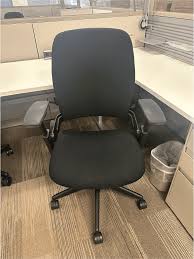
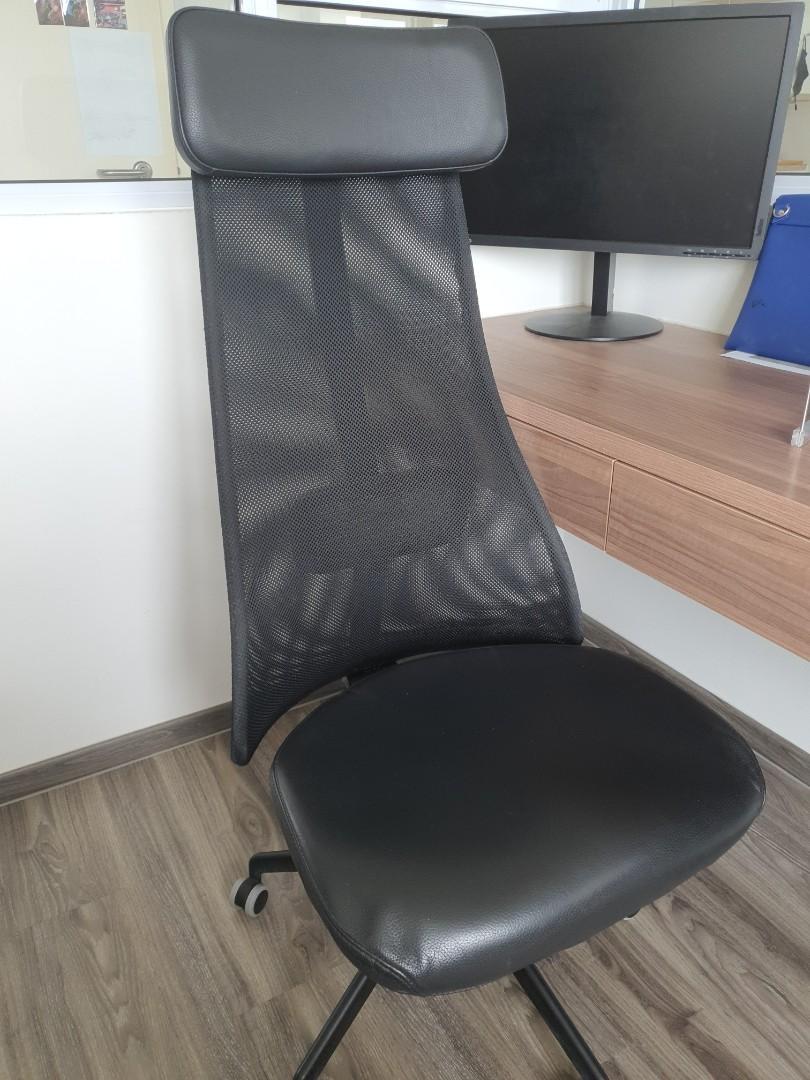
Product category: items_chair
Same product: no